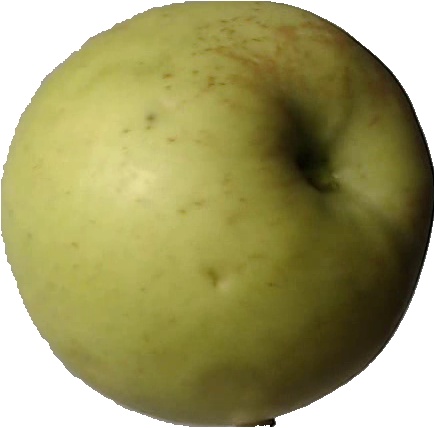
Label: apple_golden_3